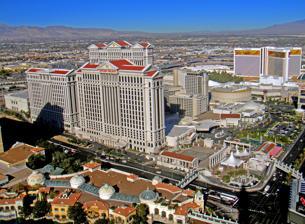
Building: Caesars Palace
Country: United States of America
Year built: 1966
Casino resort in Paradise, Nevada For other uses, see Caesars Palace (disambiguation) . Caesars Palace Show map of Las Vegas Strip Show map of Nevada Location Paradise, Nevada , U.S. Address 3570 South Las Vegas Boulevard Opening date August 5, 1966 ; 58 years ago ( 1966-08-05 ) Theme Roman Empire No. of rooms 3,960 Total gaming space 124,181 sq ft (11,536.8 m 2 ) Permanent shows Absinthe Signature attractions Replica ancient Roman, Greek and Renaissance art The Colosseum at Caesars Palace The Forum Shops at Caesars Notable restaurants Bacchanal Buffet Guy Savoy Mr. Chow Nobu Restaurant Las Vegas Old Homestead Steakhouse Owner Vici Properties Operating license holder Caesars Entertainment Architect Melvin Grossman (1966) Renovated in 1970, 1974, 1979, 1992, 1997, 2001, 2005, 2011, 2015–17, 2021–22 Coordinates 36°07′04″N 115°10′30″W / 36.11778°N 115.17500°W / 36.11778; -115.17500 Website caesarspalace .com Caesars Palace is a luxury hotel and casino in Paradise , Nevada , United States . The hotel is situated on the west side of the Las Vegas Strip between Bellagio and The Mirage . It is one of Las Vegas's largest and best known landmarks. Caesars Palace was opened in 1966 by Jay Sarno and Stanley Mallin, who sought to create an opulent facility that gave guests a sense of life during the Roman Empire . It contains many statues, columns and iconography typical of Hollywood Roman period productions including a 20-foot (6.1 m) statue of Augustus Caesar near the entrance. Caesars Palace is now owned by Vici Properties and operated by Caesars Entertainment . As of July 2016, the hotel has 3,960 rooms and suites in six towers and a convention facility of over 300,000 square feet (28,000 m 2 ). The hotel has a large range of restaurants. From the outset, Caesars Palace has been oriented towards attracting high rollers . The modern casino facilities include table games such as blackjack , craps , roulette , baccarat , Spanish 21 , mini-baccarat , Pai Gow and Pai Gow poker . The casino also features a 4,500-square-foot (420 m 2 ) 24-hour poker room; and many slot machines and video poker machines. The hotel has operated as a host venue for live music and sports entertainment. In addition to holding boxing matches since the late 1970s, Caesars also hosted the Caesars Palace Grand Prix from 1981 to 1982. Notable entertainers who have performed at Caesars Palace include Frank Sinatra , Morrissey , Reba McEntire , Brooks & Dunn , Sammy Davis Jr. , Ella Fitzgerald , Teresa Teng , Count Basie , Dean Martin , Tom Jones , Rod Stewart , Stevie Nicks , The Moody Blues , Celine Dion , Ike & Tina Turner , Shania Twain , Bette Midler , Cher , Elton John , Liberace , Diana Ross , Liza Minnelli , Julio Iglesias , Ann-Margret , Tony Bennett , Harry Belafonte , Lena Horne , Judy Garland , Gloria Estefan , Janet Jackson , Mariah Carey , Keith Urban , Sting , Matt Goss , and Deana Martin . The main performance venue is The Colosseum . The theater seats 4,296 people and contains a 22,450-square-foot (2,086 m 2 ) stage. The stage was a special construction for Celine Dion's show, " A New Day... ", in 2003. After departing in 2007, Dion returned to the Colosseum with her new show entitled " Celine " on March 15, 2011, which was under contract through June 9, 2018 for 65 shows per year. History 20th century Caesars Palace fountains in 1970 In 1962, cabana motel owners Jay Sarno and Stanley Mallin received a $10.6 million loan from the Teamsters Central States Pension Fund. They began plans to build a hotel on land owned by Kirk Kerkorian . Sarno would later act as designer of the hotel he planned to construct. His vision was to emulate life under the Roman Empire. The objective of the palace was to ensure an atmosphere in which everybody staying at the hotel would feel like a Caesar ; this is why the name "Caesars Palace" lacks an apostrophe, making "Caesars" a plural instead of possessive noun. Caesars Palace was instrumental in beginning a new era of lavish casinos from the late 1960s onward. The original hotel was designed by architect Melvin Grossman (1914–2003), who had worked primarily in Miami. The design of Caesars borrowed heavily from his earlier Cabaña Hotel (1962) in Palo Alto. Architectural writer, Alan Hess , stated: "Caesars Palace needed only a sumptuous array of Classical statuary and a host of marble-white columns to establish its theme. The visitor's imagination, in league with well-placed publicity, filled in the opulence". Jefferson Graham wrote that the result was "the gaudiest, weirdest, most elaborate, and most talked about resort Vegas had ever seen. [Its] emblem was a chesty female dipping grapes into the waiting mouth of a recumbent Roman, fitted out in toga, laurel wreath, and phallic dagger". The inauguration ceremony was held on August 5, 1966. Sarno and his partner, Nate Jacobsen, spent one million dollars on the event. The cost included "the largest order of Ukrainian caviar ever placed by a private organization", two tons of filet mignon , 300 pounds (140 kg) of Maryland crabmeat and 50,000 glasses of champagne. Cocktail waitresses in Greco-Roman wigs would greet guests and say "Welcome to Caesars Palace, I am your slave". Among the performers at the opening were Andy Williams and Phil Richards. According to author Ovid Demaris , Caesars Palace was "a mob-controlled casino from the day it opened its doors". By the time it opened, the significant publicity of the new hotel had generated $42 million in advanced bookings. On December 31, 1967, stunt performer Evel Knievel arrived at the hotel to watch a boxing match and convinced Sarno that he could jump over the distance of 140 feet (43 m) over the fountains. ABC came in to film the jump, in which Knievel hit the top of the safety ramp after the jump and flew over his handlebars into the parking lot of neighbouring Dunes. Fracturing his pelvis, several bones and suffering a concussion, he lay in a hospital unconscious for 29 days in a coma before recovering. On April 14, 1989, Knievel's son Robbie successfully completed the jump. The first casino at the hotel was named Circus Circus. It was intended to be the world's liveliest and most expensive casino, attracting elite gamblers from around the world. In 1969, a Federal Organized Crime Task Force accused the casino's financial manager, Jerome Zarowitz, of having ties with organized-crime figures in New York and New England. Although Zarowitz was never tried, the task force pressured Sarno and his other investors to sell the casino, which led to it being acquired by Lum's restaurant chain owners Stuart and Clifford S. Perlman for $60 million. The company soon shed its restaurant operations and changed its name to Caesars World . On July 15 of that year, executives lay ground on an expansion area of the hotel, and they buried a time capsule in the area. Caesars Palace in 1970 Frank Sinatra began performing at Caesars Palace in 1967, after a fallout with Howard Hughes and Carl Cohen at The Sands . He signed a three-year contract. In the early morning hours of September 6, 1970, Sinatra was playing a high stakes baccarat at the casino, where he was performing at the time. Normal limits for the game are US$2,000 per hand; Sinatra had been playing for US$8,000 and wanted the stakes to be raised to US$16,000. When Sinatra began shouting after his request was denied, hotel executive Sanford Waterman came to talk with him. Witnesses to the incident said the two men both made threats, with Waterman producing a gun and pointing it at Sinatra. Sinatra walked out of the casino and returned to his Palm Springs home without fulfilling the rest of his three-week engagement there. Waterman was booked on a charge of assault with a deadly weapon, but was released without bail. The local district attorney's office declined to file charges against Waterman for pulling the gun, stating that Sinatra had refused to make a statement regarding the incident. Despite swearing to never perform at Caesars again, Sinatra returned after his retirement in January 1974, and became a frequent performer at Caesars Palace throughout the decade. He was performing at Caesars when his mother Dolly died in a plane crash in January 1977, and in 1979 he was awarded the Grammy Trustees Award in a party at the hotel, while celebrating 40 years in show business and his 64th birthday. When Sinatra was given back his gaming license by the Nevada Gaming Commission in 1981, he became an entertainment-public relations consultant at the casino for $20,000 a week. In 1971, some 1,500 black American rights activists stormed the hotel in a protest. The National Welfare Rights Organization was involved with a "coalition of welfare mothers, Legal Services lawyers, radical priests and nuns, civil rights leaders, movie stars and housewives". Five years later in the spring of 1976, hundreds of black American workers went on strike at the hotel in the first major strike in Las Vegas history. The entrances to the hotel and casino were blocked, and the hotel lost several million dollars from the strike, including one cancellation worth $500,000. In 1973, the Del Webb corporation was contracted to build a $8 million 16-story building adjacent to the Palace. In 1979, a section of two and three-story hotel buildings were demolished, making room for an Omnimax theater (1979–2000), accommodated in a purpose-built geodesic dome at what is currently the site of the Colosseum Theater.  A people mover was also constructed in 1979. In 1981, a fire broke out at the hotel, hospitalizing 16 people. The Perlmans sold their shares in Caesars World that year after trying to get a gaming license for a casino in Atlantic City, New Jersey . The New Jersey Casino Control Commission accused the brothers of doing business with people who had organized-crime connections. In the 1990s, the hotel's management sought to create more elaborate features to compete with the other modern Las Vegas developments. The Forum Shops at Caesars opened in 1992; it was one of the first venues in the city where shopping, particularly at high-end fashion house stores, was an attraction in itself. 21st century View from Flamingo Road in 2012 The Winged Victory of Samothrace copy in the Caesars fountain An expansion of the Forum Shops opened on October 22, 2004. In June 2005, Harrah's Entertainment acquired Caesars Entertainment, Inc. and became the owner of Caesars Palace. Harrah's changed its own name to Caesars Entertainment in 2010, to capitalize on the prestige of the Caesars brand. In 2010, Caesars Palace was fined $250,000 by the Nevada Gaming Commission for permitting a high-limit baccarat player to dance on the card table while the game was underway. In September 2015, Caesars Palace agreed to pay the Financial Crimes Enforcement Network an $8 million civil money penalty for violating the Bank Secrecy Act . In October 2017, ownership of Caesars Palace was transferred to Vici Properties as part of a corporate spin-off ; Vici leased the property back to Caesars Entertainment at an initial annual rent of $165 million. During the COVID-19 pandemic the casino closed on March 17, 2020. A few months later, on June 4, the casino reopened. Certain aspects of the casino remained closed afterward, such as the boutique hotel and restaurant buffet. The Nobu Hotel reopened in July, a month after the casino had reopened. The Bacchanal Buffet reopened the following year, on May 20, 2021, after a $2.4 million renovation. The shows similarly resumed, with many celebrities announcing 2023 Caesars Palace residencies; including Adele , Jerry Seinfeld , Sting , and Rod Stewart . Architecture The front of Caesars Palace in 2008 Jeff Campbell of Lonely Planet refers to the hotel as "quintessentially Las Vegas", a "Greco-Roman fantasyland featuring marble reproductions of classical statuary". The art deco style fused with clear influences from Hollywood epic productions dominate. Construction of the 14-story Caesars Palace hotel on the 34-acre (14 ha) site began in 1965, and it opened in 1966. It lay next to Dunes Hotel and opposite the Desert Inn . The original hotel featured lanes of cypresses and marble columns as part of a 900 feet (270 m) frontage, with the hotel set back 475 feet (145 m) . The car park could accommodate up to 1300 cars. Water is heavily used for at least 18 fountains throughout —the casino resort uses over 240 million gallons a year. A 20 feet (6.1 m) high statue of Julius Caesar hailing a taxi lies in the driveway leading to the entrance, and there are replicas of Rape of the Sabine Women and statues of Venus and David which greet guests as they arrive. Near the entrance is a four-faced, eight-handed Brahma shrine which weighs four tons. It was made in Bangkok, Thailand, with a casting ceremony on November 25, 1983, according to the inscription on it. A multimillion-dollar renovation of the main entrance began in July 2021, and was finished seven months later. It includes a domed ceiling and a 15-foot statue of Augustus . Exterior Augustus Tower in 2015 A $75 million renovation of the hotel's original Roman Tower, built in 1966 and extended in 1974, was completed in January 2016. The 14-story Tower, last renovated in 2001, will have 20 rooms added for a total of 587 rooms and suites, and will be renamed the Julius Tower. Entertainment Close-Up wrote that the Julius Tower is the "latest piece of a $1 billion investment to cement Caesars Palace as the premier resort at the center of the Las Vegas Strip". Nobu Tower (formerly Centurion Tower) is a 14-story tower that was completed in 1970 at a cost of $4.2 million. In 2011 it was announced that the tower would be renovated and be renamed to Nobu, and to operate as the first Nobu Hotel with a restaurant. A remodeling of the Nobu Hotel took place during 2021. Rooms in the Forum Tower opened in 1979. The Palace Tower opened in 1997 and mirrors the Greco-Roman theme of the hotel with fluted columns and Corinthian columns and pediments on its facade and fountains and statues scattered around its interior space. Plans for the Augustus Tower began in 2003 and were consolidated in 2004 with the architects Bergman Walls Associates. The expansion at a cost of $289 million US included a 26-story, 345-foot-tall tower, as well as an addition of new convention and meeting facilities at the resort. The Augustus opened in 2005 with 949 rooms, which were designed for more upscale luxury and service than the other parts of the resort. The Octavius Tower opened in January 2012. The 668-room tower was added as part of a $860-million expansion. The tower shares a lobby with the Augustus Tower. The pools at Caesars Palace are modeled after the Roman baths . The Forum Shops at Caesars Main article: The Forum Shops at Caesars The Forum Shops in 2011 The Forum Shops at Caesars , also known as "The Forum" is a 636,000-square-foot (59,100 m 2 ) shopping mall, built as an extension wing of the main hotel and casino in 1992. The mall's spiral staircase consists of spiral escalators. The mall also contains many replicas of famous fountains.  The Fall of Atlantis fountain uses special effects and 9 feet (2.7 m) animated figures to tell the story of the Myth of Atlantis. With many high-end boutiques including Cartier , Chanel , Calvin Klein , Dior , Emporio Armani , Gucci , Ted Baker , Tiffany and Co , Valentino , and Versace , it is the highest grossing mall in the United States, with higher sales per square foot than Rodeo Drive in Beverly Hills , California . The mall, which was 280,000 square feet at its 1992 opening, was expanded by 500,000 square feet in 1997.  A third expansion, which began in 2002, added another 200,000 square feet to the property. The Forum Shops property is considered to be the most valuable real estate in Las Vegas. Interior Hallway between casino and The Forum Shops, 2015 Spiral escalators, 2008 The original hotel tower had 680 rooms, and each featured a room with one wall which was fully mirrored from floor to ceiling. The hotel featured an 800-seat theatre restaurant and three public dining areas, two health clubs, an epicurean room, a convention hall of up to 2000 people and 20 separate halls and committee rooms, accommodating up to 5000 people in total. Marble was imported from Italy, rosewood from Brazil, with gold leafing throughout the place. As of 2015, the hotel has 3,960 rooms and suites in six towers. In addition to its regular rooms and suites, Caesars Palace offers penthouse suites, and 14 villa suites named after notable Romans. A number of Roman statues were imported from Florence, Italy , valued at over $150,000. Statues of Julius Caesar and emperors such as Augustus and Nero are particularly common at the Palace. There are many variations of Augustus throughout, including two copies of the Prima Porta Augustus . Author Margaret Malamud notes the contrast between his "sober and pious figure" in the Olympic Lounge and the "statue of Nero and his lyre with which it is paired". There is a 25 feet (7.6 m) statue of the goddess Fortuna . One statue of David in the interior is an exact replica of an early 16th-century Michelangelo masterpiece, standing 18 feet (5.5 m) high and weighing over nine tons. Melanie Stimmell is a prominent fine artist based in Las Vegas, known for her stunning paintings and murals. In 2021, she was commissioned to paint the ceiling of the new lobby at Caesars Palace. Caesars Forum and gambling facilities Looking towards the Race & Sports Book in 2009 Caesars Forum is the original casino of the hotel which opened in 1966 with 30 gaming tables and 250 slot machines. It contains 20 black Italian marble columns with white marble and gold leaf trimmings. Friezes and statues depict Roman conquests, and women motifs are prevalent. In the centre is a flat ornate dome with an "enormous chandelier in the shape of a Roman medallion, made of 100,000 handmade and handpolished crystals" on the ceiling. It reportedly held the world record at the time for the world's largest crystal ceiling fixture. The cocktail waitresses, as of 2005, still wear the same uniform which was designed by Jay Sarno: white, off-the-shoulder mini-tunics with high-heeled Roman sandals. The modern casino facilities include table games such as blackjack , craps , roulette , baccarat , Spanish 21 , mini-baccarat , pai gow and pai gow poker . Caesars Palace's 4,500 square feet (420 m 2 ) 24-hour poker room currently lies in heart of the gaming floor between The Colosseum and the Race & Sports Book, where racing and sports bets are put on. It moved there in June 2014, when Pure Nightclub underwent an expansion and annexed its space. As of December 2015 it contains 16 tables with free Wi-Fi and USB charging ports. There are many traditional reel-type slot machines , video reels machine, video poker games, video blackjack or keno , in which participants can play from 1¢ to $500. One author noted that due to the combination of darkness and enclosure of the gambling room, never being lit with light from the outside, it "disorients the occupant in space and time", and one "loses track of where he is and when it is". Entertainment Music and showmanship Exterior of the Colosseum in 2007 Many international performers have performed at the hotel, including Frank Sinatra , Sammy Davis Jr. , Rod Stewart , Celine Dion , Cher , Bette Midler , Liberace , Liza Minnelli , Elton John , George Burns , Pat Cooper , Diana Ross , Teresa Teng , Paul Anka , Julio Iglesias , Judy Garland , David Copperfield , Stevie Nicks , Dolly Parton , Tony Bennett , Steve and Eydie , Gloria Estefan , Phyllis Diller , Luis Miguel , Ike & Tina Turner , Janet Jackson , Shania Twain , Jerry Seinfeld , Harry Belafonte , Louie Anderson , Ricky Martin , Mariah Carey , Deana Martin , B.B. King , The Moody Blues , Pilita Corrales and Matt Goss . In mid-1996, a new venue known as "Caesars Magical Empire" was created on the property, showcasing magicians such as Michael Ammar , Jon Armstrong, Lee Asher , Whit Haydn , Jeff "Magnus" McBride , and Alain Nu . The "Empire" was closed on November 30, 2002, after which the structure was razed to make room for a large concert hall created for singer Celine Dion. The Colosseum at Caesars Palace is a 4,296-seat entertainment venue with a 22,450 square feet (2,086 m 2 ) stage, which was originally built at a cost of  $95-million for Celine Dion's show, " A New Day... ", in 2003. A success, the Colosseum show earned almost $175,000 on average per night and grossed $500 million in four years. The venue has since hosted performances by numerous other artists. Gloria Estefan performed a special seven-day concert in October 2003 for the launch of her album Unwrapped , titled Live & Unwrapped . In May 2007, Bette Midler was announced as Dion's formal replacement, performing 100 shows a year, with Elton John continuing to perform his popular Red Piano show 50 nights a year while Midler was on hiatus. After taking a three-year hiatus, Cher , following her Farewell Tour , returned to Caesars Palace with a three-year contract, performing 200 shows beginning May 6, 2008. Outside of the theatre in 2008 On May 26, 2009, U.S. President Barack Obama performed in the Colosseum in the one-night show A Good Fight alongside Sheryl Crow , Bette Midler and Rita Rudner to fundraise for Nevada's senator Harry Reid re-election campaign. Several streets were closed and the Augustus tower was blocked as security precautions by the Secret Service during the visit. In March 2011, Celine Dion returned to The Colosseum with her new show entitled " Celine ", which is under contract for 70 shows per year, through 2017. In 2015, Reba McEntire and Brooks & Dunn began a concert residency at the Colosseum titled Together in Vegas . Absinthe is a live show that premiered on April 1, 2011, on the forecourt of the hotel. The show is hosted by The Gazillionaire, played by actor and former Cirque du Soleil clown Voki Kalfayan and his assistant, Penny Pibbets, portrayed by actress Anais Thomassian. The show is performed outside in a Spiegeltent on a 9 feet (2.7 m) diameter stage. The tent accommodates 600 persons who are seated on folding chairs circled around the stage. The Pussycat Dolls Casino in 2007 The Pussycat Dolls Lounge , an adjunct of the Pure Nightclub , opened at Caesars Palace in 2005. The lounge was patterned after a vintage strip club. The club's center was a stage where dancers called the Pussycat Girls clad in fishnet hose and corsets, began a new dance show every half hour. Celebrities like Paris Hilton and Christina Aguilera occasionally danced as "guest pussycats". In 2007, Caesars Palace opened a Pussycat Dolls Casino directly across from the Pussycat Dolls Lounge.  It had an oval pit at the casino's center, where two go-go dancers in cages performed in response to the music. At the end of February 2010, the Pussycat Dolls left the Pure nightclub for a new lounge at the Chateau nightclub, which is part of Paris Las Vegas . The Omnia (Latin for "[the sum of] all things") nightclub, opened in March 2015, replacing the Pure nightclub which operated there for over a decade. The $107 million expansion and redesign incorporates both the 34,000 square feet (3,200 m 2 ) Pure facility and the adjacent World of Poker tournament room to create a 75,000 square feet (7,000 m 2 ) space that can accommodate 3,500 people. Designed by the Rockwell Group, the club is outfitted with theatrical lighting, sound, and climate-control systems, along with rigging and catwalks for aerial performers. It is operated by the Hakkasan Group. The replica of Cleopatra's Barge houses a bar and lounge that opened at Caesars Palace in 1970. Rat Pack members Frank Sinatra and Dean Martin often visited the Barge, with Sinatra occasionally singing there after his own shows. Sports The New Yorker writes that Caesars Palace was "dubbed the Home of Champions after hosting decades of events like boxing matches, auto races, and volleyball tournaments". The Caesars Palace Grand Prix car race (a Formula One World Championship event) was held at the car park of Caesars Palace in 1981 and 1982 . The new race proved to be a financial disaster, and was not popular among the drivers, primarily because of the desert heat and its counter-clockwise direction, which put a tremendous strain on the drivers' necks. When Nelson Piquet clinched his first World Championship by finishing fifth in 1981, it took him fifteen minutes to recover from heat exhaustion. The 1982 race was won by Michele Alboreto in a Tyrrell , but the race was not renewed for the following season due to poor attendance. The following two years a CART (IndyCar) event was run, with Mario Andretti and Tom Sneva winning, before the open-wheel event was permanently dropped. In 2013 it hosted a round of the Stadium Super Trucks . Sugar Ray Leonard in 1984 Many boxing matches have been held in Caesars Outdoor Arena and at its since demolished Sports Pavilion (an indoor sports arena) since the late 1970s. The hotel has hosted fights between George Foreman and Ron Lyle in January 1976, Roberto Durán and Esteban de Jesús in January 1978, Larry Holmes and Muhammad Ali in October 1980, Holmes and Gerry Cooney in June 1982 as well as Wilfredo Gómez versus Juan Antonio Lopez at the same date; Gómez's bout with Salvador Sánchez on August 21, 1981, Marvin Hagler vs. Roberto Durán and a world championship fight between Shane Mosley and Shannan Taylor . In April 1987, the 15,356-seat arena at Caesars Palace hosted "The Super Fight" boxing match between Sugar Ray Leonard and Marvin Hagler . Two bouts between Evander Holyfield and Riddick Bowe were contested here, including Evander Holyfield vs. Riddick Bowe in November 1992, and a revenge match a year later in which Holyfield took the title, and he fought with Michael Moorer at Caesars Palace, including Evander Holyfield vs. Michael Moorer in April 1994 for the WBA, IBF and Lineal Heavyweight Championships. In 2004 boxing returned to the Palace, when Wladimir Klitschko and former Olympian Jeff Lacy headlined a card televised on Showtime at the Palace's new outdoor amphitheatre. Caesars Palace has played host to a number of professional wrestling events throughout the 1990s, the most notable of which is WWE 's WrestleMania IX in April 1993 which capitalized on the Roman theme of the venue. Billed as the "Worlds Largest Toga Party" it remains to this day the only WrestleMania with a particular theme. World Championship Wrestling also held a series of events at Caesars Palace, including Clash of the Champions XXX in January 1995 as well as Clash of the Champions XXXII and an episode of WCW Monday Nitro , each in January 1996. On September 27, 1991, a National Hockey League preseason game between the Los Angeles Kings and New York Rangers was held on an outdoor rink built in the Caesars Palace parking lot. Behind a goal from Wayne Gretzky , the Kings came back from a 2–0 deficit to win 5–2. The game served as a prelude to " Frozen Fury ", an annual series of preseason games in Las Vegas played primarily against the Colorado Avalanche at the MGM Grand Garden Arena , and eventually the establishment of an expansion team in Las Vegas, the Vegas Golden Knights , for the 2017–18 NHL season . Restaurants See also: List of restaurants in the Las Vegas Valley Gordon Ramsay Pub & Grill in 2012 The casino houses multiple restaurants. Gordon Ramsay Pub & Grill is an English pub, a type of restaurant Ramsay felt was "missing on the strip". The Nobu Restaurant is an Asian restaurant. The Old Homestead Steakhouse is the first west-coast location of a New York restaurant chain. Rao's opened in 2006, the second branch of the restaurant after New York City to open. Flay 's first restaurant venture outside New York, Bobby Flay's Mesa Grill was opened at Caesars in 2004 and featured southwestern cuisine; it closed in November 2020 and was replaced in early 2021 with a "fish-and-pasta" concept called Amalfi by Bobby Flay. Chef Brian Malarkey opened Searsucker Las Vegas – the fourth branch of the restaurant after San Diego , Del Mar, California , and Austin, Texas – in March 2015. The 7,500 square feet (700 m 2 ) dining area has a "retro Americana" theme, with "cowboy culture" motifs reflected throughout the furnishings and paintings designed by Thomas Schoos . Beijing Noodle No. 9 is a Chinese restaurant with an overhead metal-cut white screen and large aquariums filled with goldfish, all backlit by LED bulbs. Serendipity 3 was a 1950s style diner, featuring burgers, fries and ice cream delicacies. The ice cream parlor themed restaurant, which was a branch of the New York City Serendipity 3 establishment, opened in 2009. In addition to seating in the dining area and counter seating, there was a patio with views of the Strip and the Caesars Palace fountains. It closed on January 2, 2017. Hell's Kitchen opened in its place in January 2018, and was originally planned to be used as the studio for the filming of the American television show Hell's Kitchen for Seasons 19 and 20, but with full bookings of customers to serve and a lack of cameras (and no dormitories for the contestants), shooting was instead moved to the Caesars Entertainment Studios property near the Las Vegas Strip. The major restaurant of the Augustus Tower is the Guy Savoy , namesake of the three-star Michelin chef. When Savoy was approached to open a second restaurant in Vegas, he initially said no, until Caesars told him they wanted him to recreate what he had done in Paris. His request was that to maintain quality, the restaurant must be limited to service five days a week, to which the management agreed. The restaurant opened in 2006 and in 2008, Savoy brought his executive chef from the Paris restaurant to Vegas. Interior of Payard Pâtisserie & Bistro with chocolate clock in foreground in 2013 Under the direction of pastry chef and chocolatier François Payard , Payard Pâtisserie & Bistro at Caesars Palace encompasses a pastry shop, chocolate shop, and restaurant serving breakfast, lunch, and dinner. The interior of the 46-seat bistro was designed by the Rockwell Group . In 2008 the bistro installed a 16 feet (4.9 m) high "chocolate clock" that releases three chocolate truffles every quarter-hour. In 1992 Wolfgang Puck was the first celebrity chef to open an upscale restaurant in a Las Vegas gambling resort with Spago at Caesars Palace. Located in The Forum Shops arcade, the restaurant is divided into a cafe facing the shopping mall serving lighter, lower-cost dishes, and a more formal dining room to the rear. Central Michel Richard was a 24-hour restaurant situated in the hotel lobby from 2011 to 2014. In addition to a bar, it featured indoor and outdoor dining, with menu offerings varying by the time of day. Established in 2011, it cost US$4.5 million to build-out and measured 10,000 square feet (930 m 2 ) in size. Todd Harrington, executive chef, was chosen by Michel Richard , himself a James Beard Foundation Award -winning chef, to run the kitchen. Harrington had been the executive chef of Augustus Café, the restaurant which had previously operated in that location. Harrington left in December 2013, and in July 2014, the restaurant filed for bankruptcy protection. The restaurant closed in late 2014. Café Americano occupies the former premises of Central Michel Richard. It was in May 2015, in partnership with the V&E Restaurant Group of Miami . The 3,585 square feet (333.1 m 2 ) restaurant and bar in the hotel lobby serves pizza, soups, sandwiches, burgers. A Mr. Chow restaurant opened at the hotel in 2015. The 277-seat Chinese fine dining establishment occupies the second floor of the hotel and has a view of the Garden of the Gods pool area. In popular culture Lobby in 2008 Caesars Palace has been a location in numerous films. It has appeared in films such as Hells Angels on Wheels (1967), Where It's At (1969), The Only Game in Town (1970), The Electric Horseman (1979), History of the World, Part I (1981), Rocky III (1982), Oh, God! You Devil (1984), You Ruined My Life (1987), Rain Man (1988), Hearts Are Wild (1992), Fools Rush In (1997), Ocean's Eleven (2001), Intolerable Cruelty (2003), Dreamgirls (2006), Iron Man (2008), The Hangover (2009), 2012 (2009), The Hangover Part III (2013), with the featured hotel suite made available for guest stays, and Step Up: All In (2014). In television it has appeared in series such as The Partridge Family , the " Viva Ned Flanders " episode of The Simpsons , The Sopranos , Friends , The Strip (1999), Marvel's Agents of S.H.I.E.L.D. and Keeping Up With the Kardashians . It also appeared in the season 12 premiere of America's Next Top Model . The short-lived 1990s game show Caesars Challenge taped in the casino's theatre and pulled contestants from the audience; losing players were given tickets to Caesars shows and dinner as a consolation prize, while an audience game played at the end offered audience members the chance to get casino chips and chocolate coins. A version of the casino called Caligula's Palace is featured in the video game Grand Theft Auto: San Andreas , where it is located in Las Venturas (the game's equivalent of Las Vegas) and is the subject of one of the game's storylines where the player prepares for and pulls off a heist on the casino. See also Nevada portal Caesars Atlantic City Caesars Windsor List of largest hotels References Notes